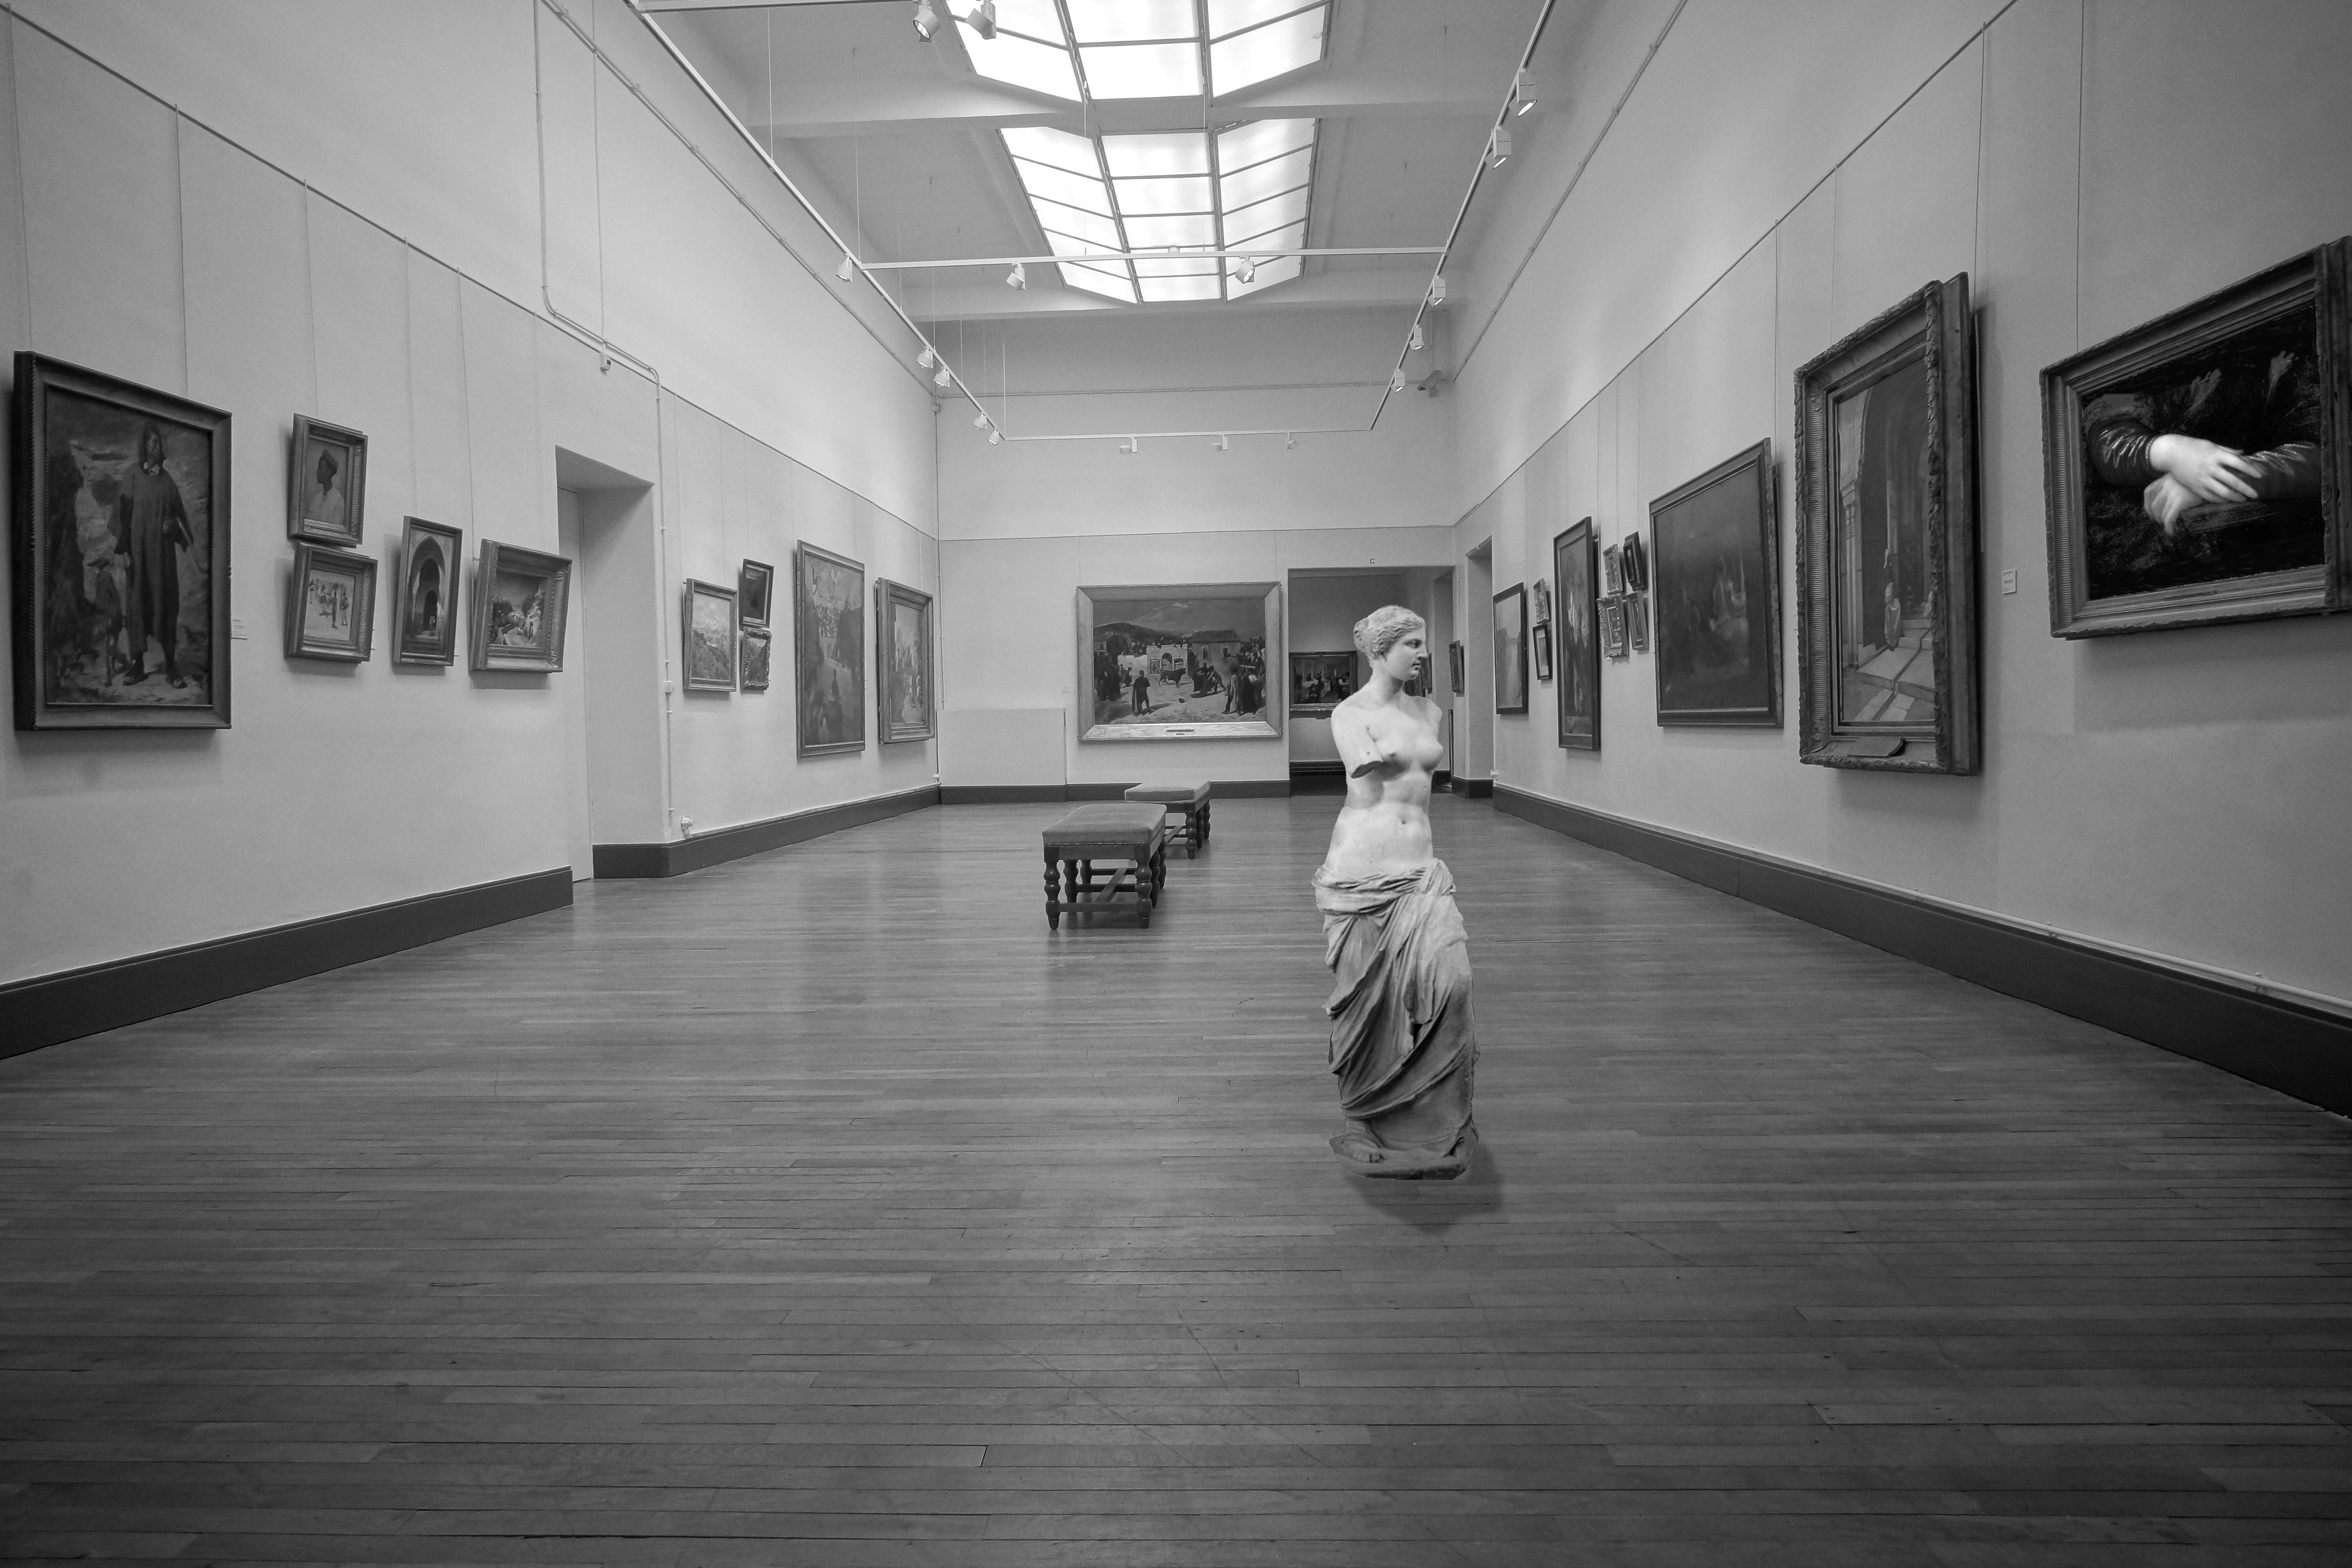
black and white, white, floor, paris, statue, louvre, museum, black, monochrome, interior design, art, design, symmetry, photograph, tourist attraction, exhibition, art gallery, monochrome photography